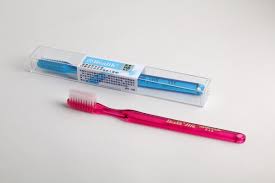
Waste category: trash